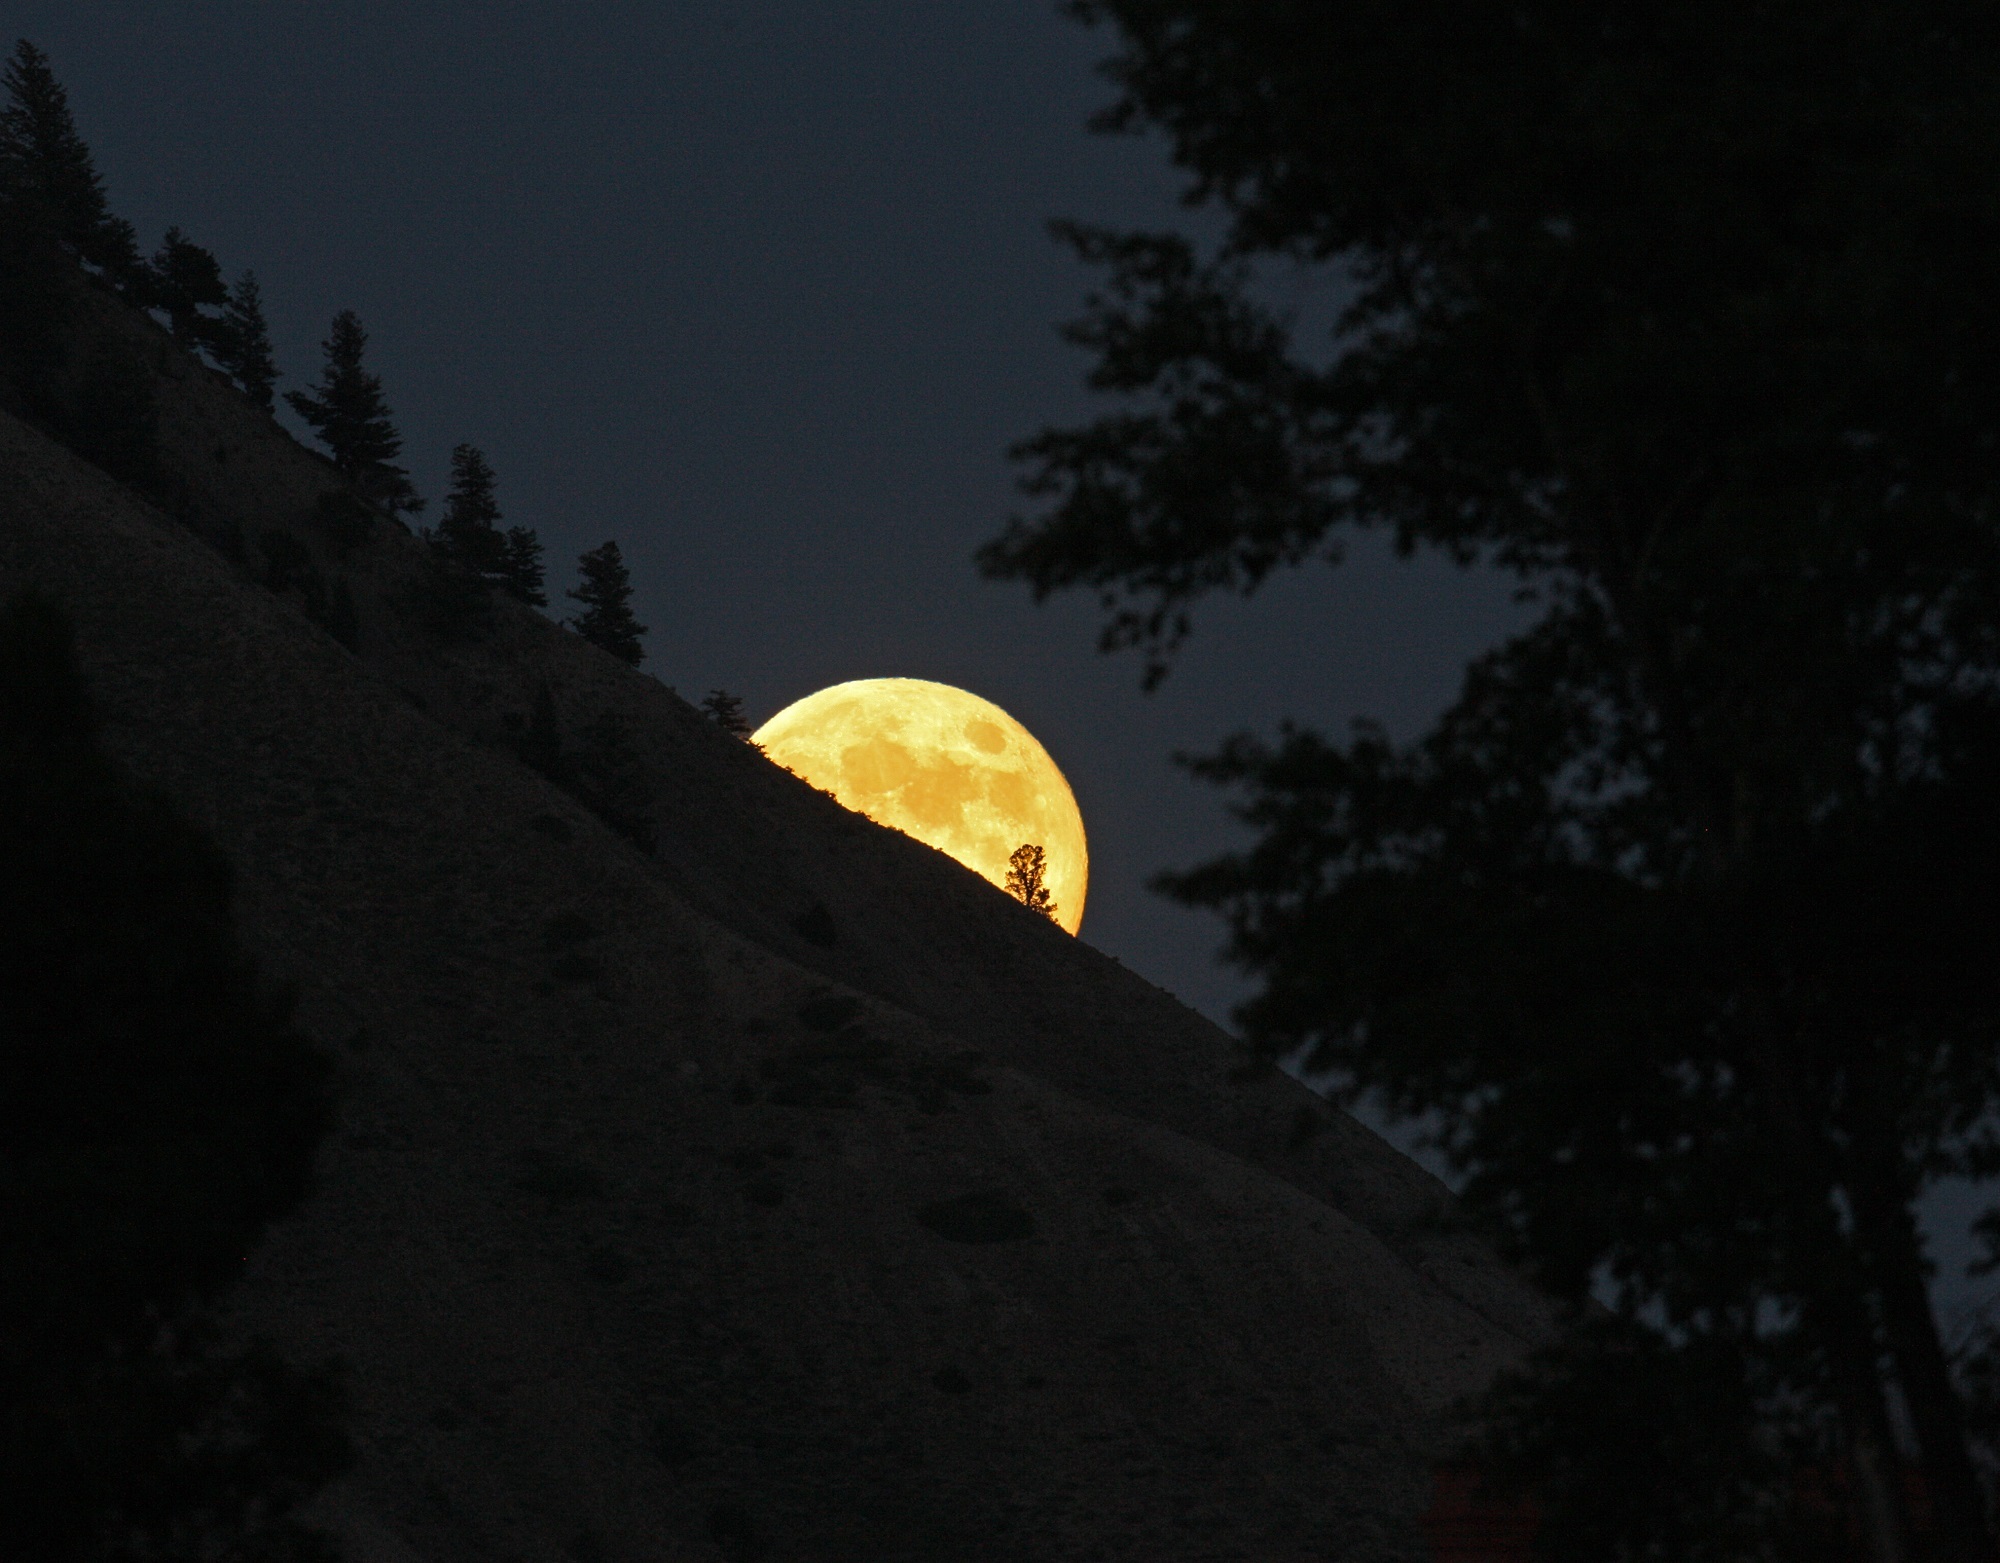
landscape, nature, silhouette, mountain, light, sky, sun, skyline, night, sunlight, atmosphere, dark, evening, scenery, glow, darkness, moon, full moon, moonlight, trees, outdoors, lunar, scene, rising, astronomical object, celestial event